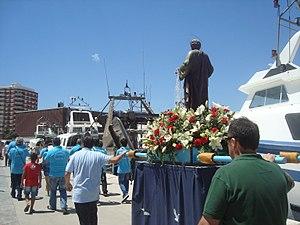
Benicarló, en valencien et en castillan, est une commune d'Espagne de la province de Castellón dans la Communauté valencienne. Elle est située dans la comarque de Baix Maestrat et dans la zone à prédominance linguistique valencienne. Elle fait partie de la mancomunidad de la Taula del Sénia.